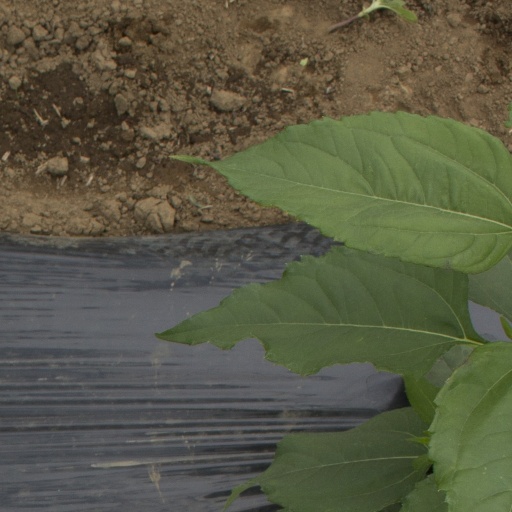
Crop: Jerusalem artichoke